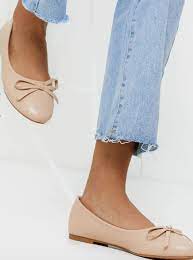
Label: Ballet Flat